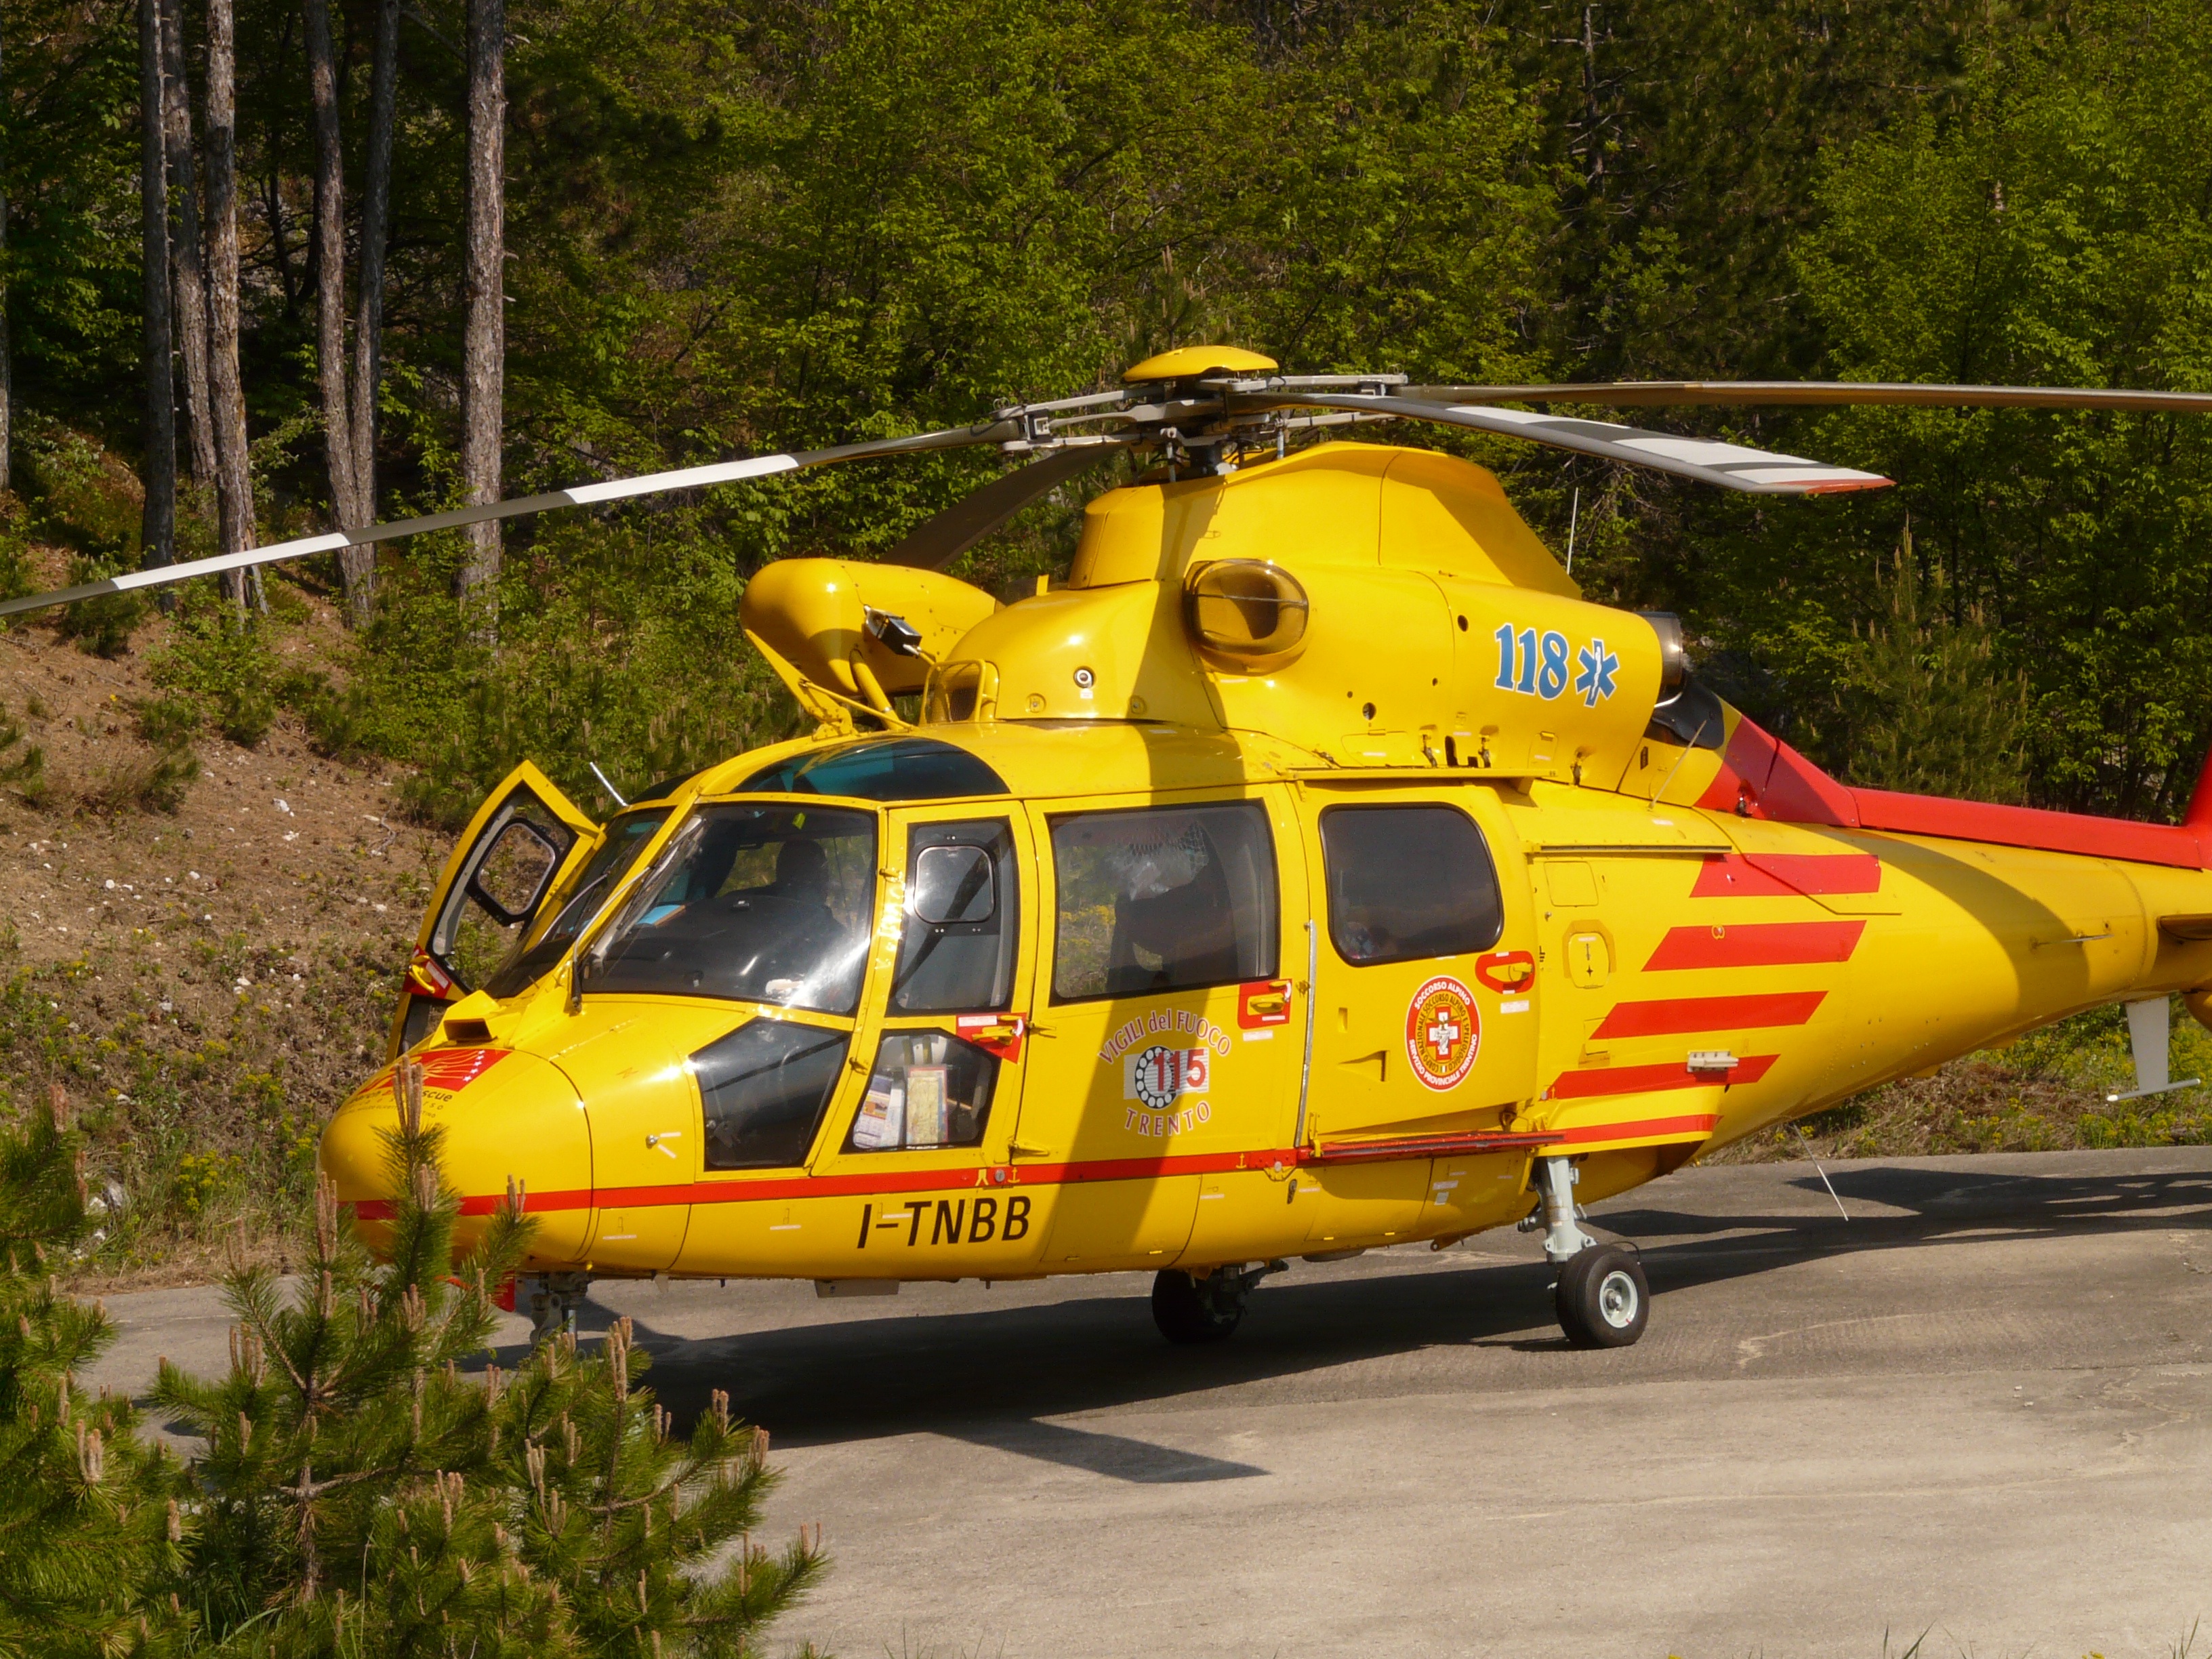
land, aircraft, vehicle, aviation, yellow, helicopter, use, accident, landing, emergency, rescue, rotorcraft, take off, first aid, rescue helicopter, landing site, mountain rescue, launch site, atmosphere of earth, helicopter rotor, military helicopter, bell 412